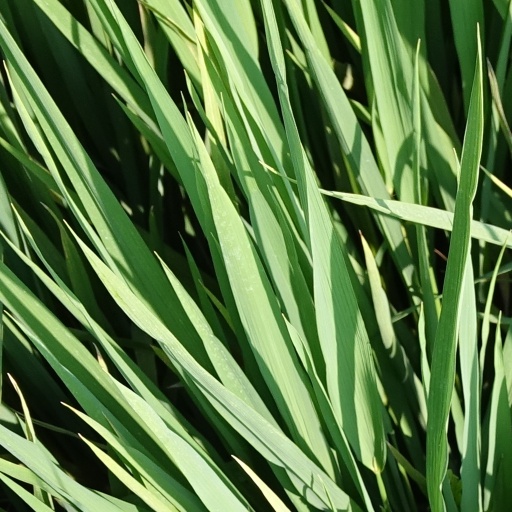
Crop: rice